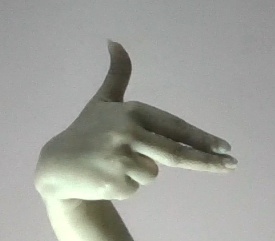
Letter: ghain